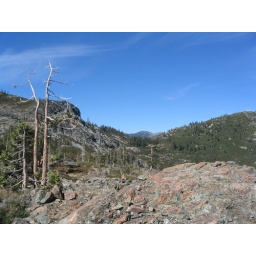
trail above castle lake